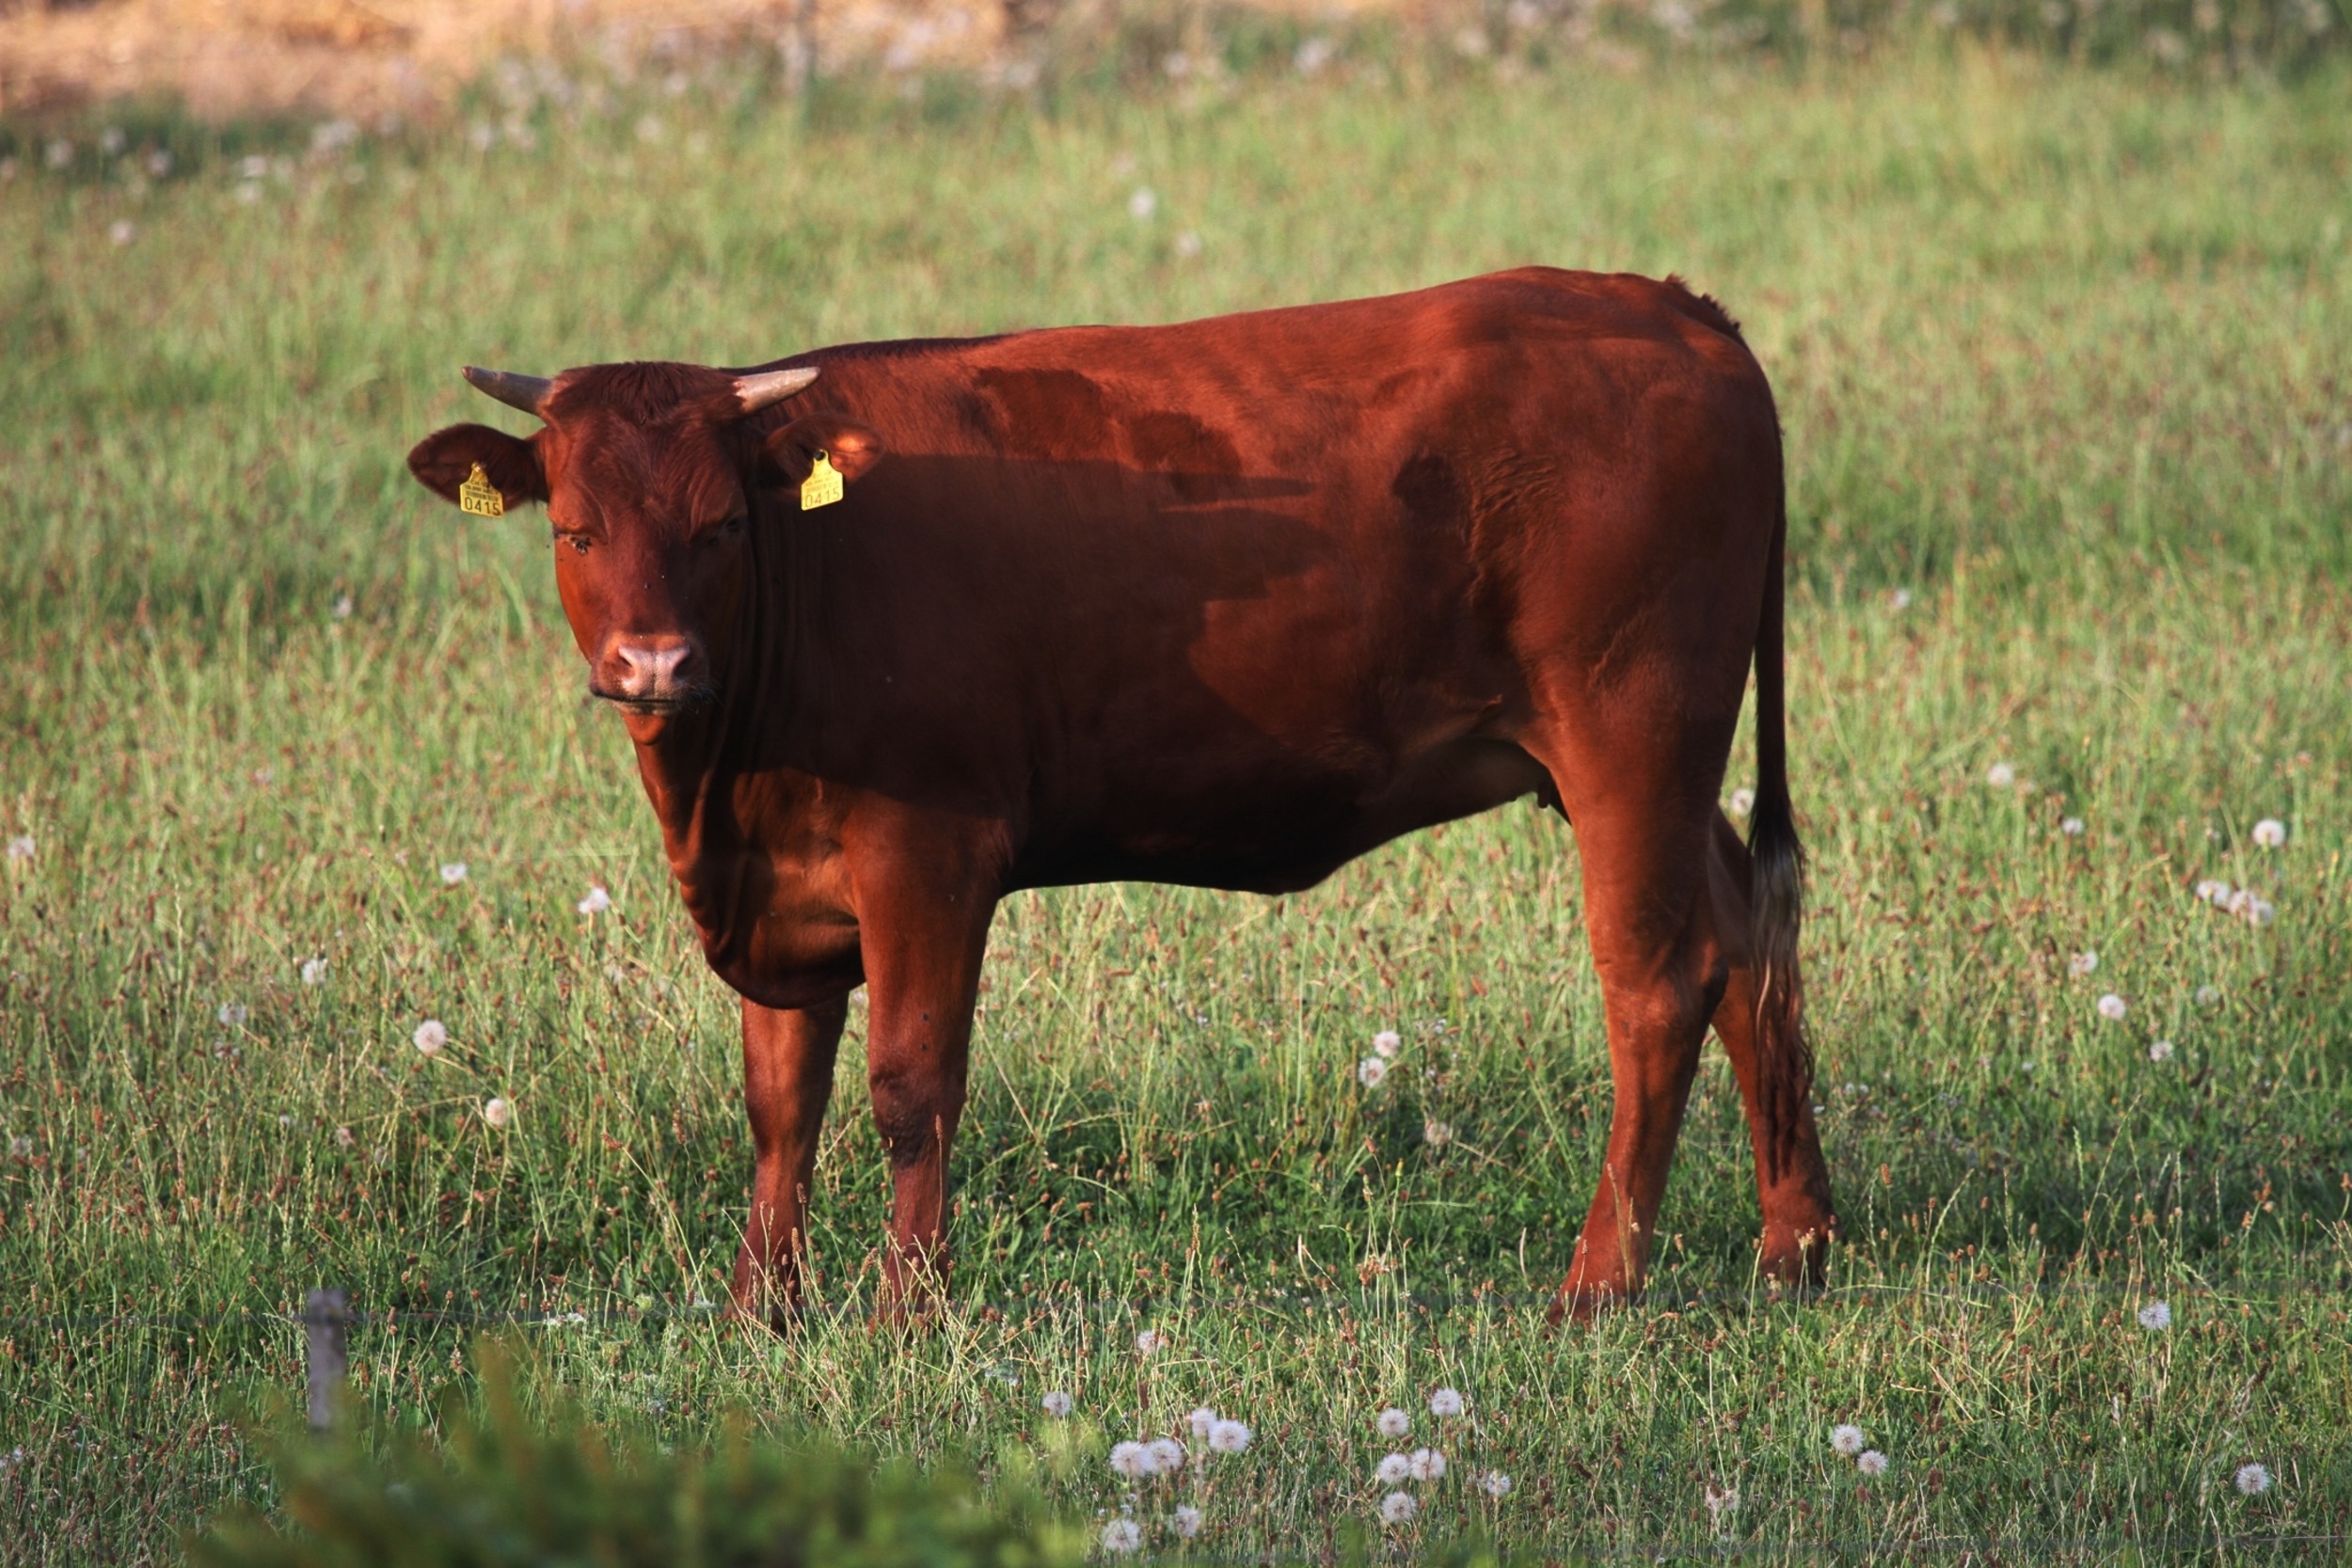
nature, grass, field, farm, meadow, prairie, animal, wildlife, horn, cow, cattle, herd, pasture, grazing, brown, mammal, agriculture, milk, close, beef, fauna, calf, cows, bull, grassland, head, vertebrate, habitat, hof, rural area, dairy cow, natural environment, cattle like mammal, cow goat family, texas longhorn